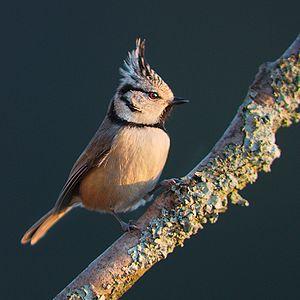
Mésange huppée (Parus cristatus)